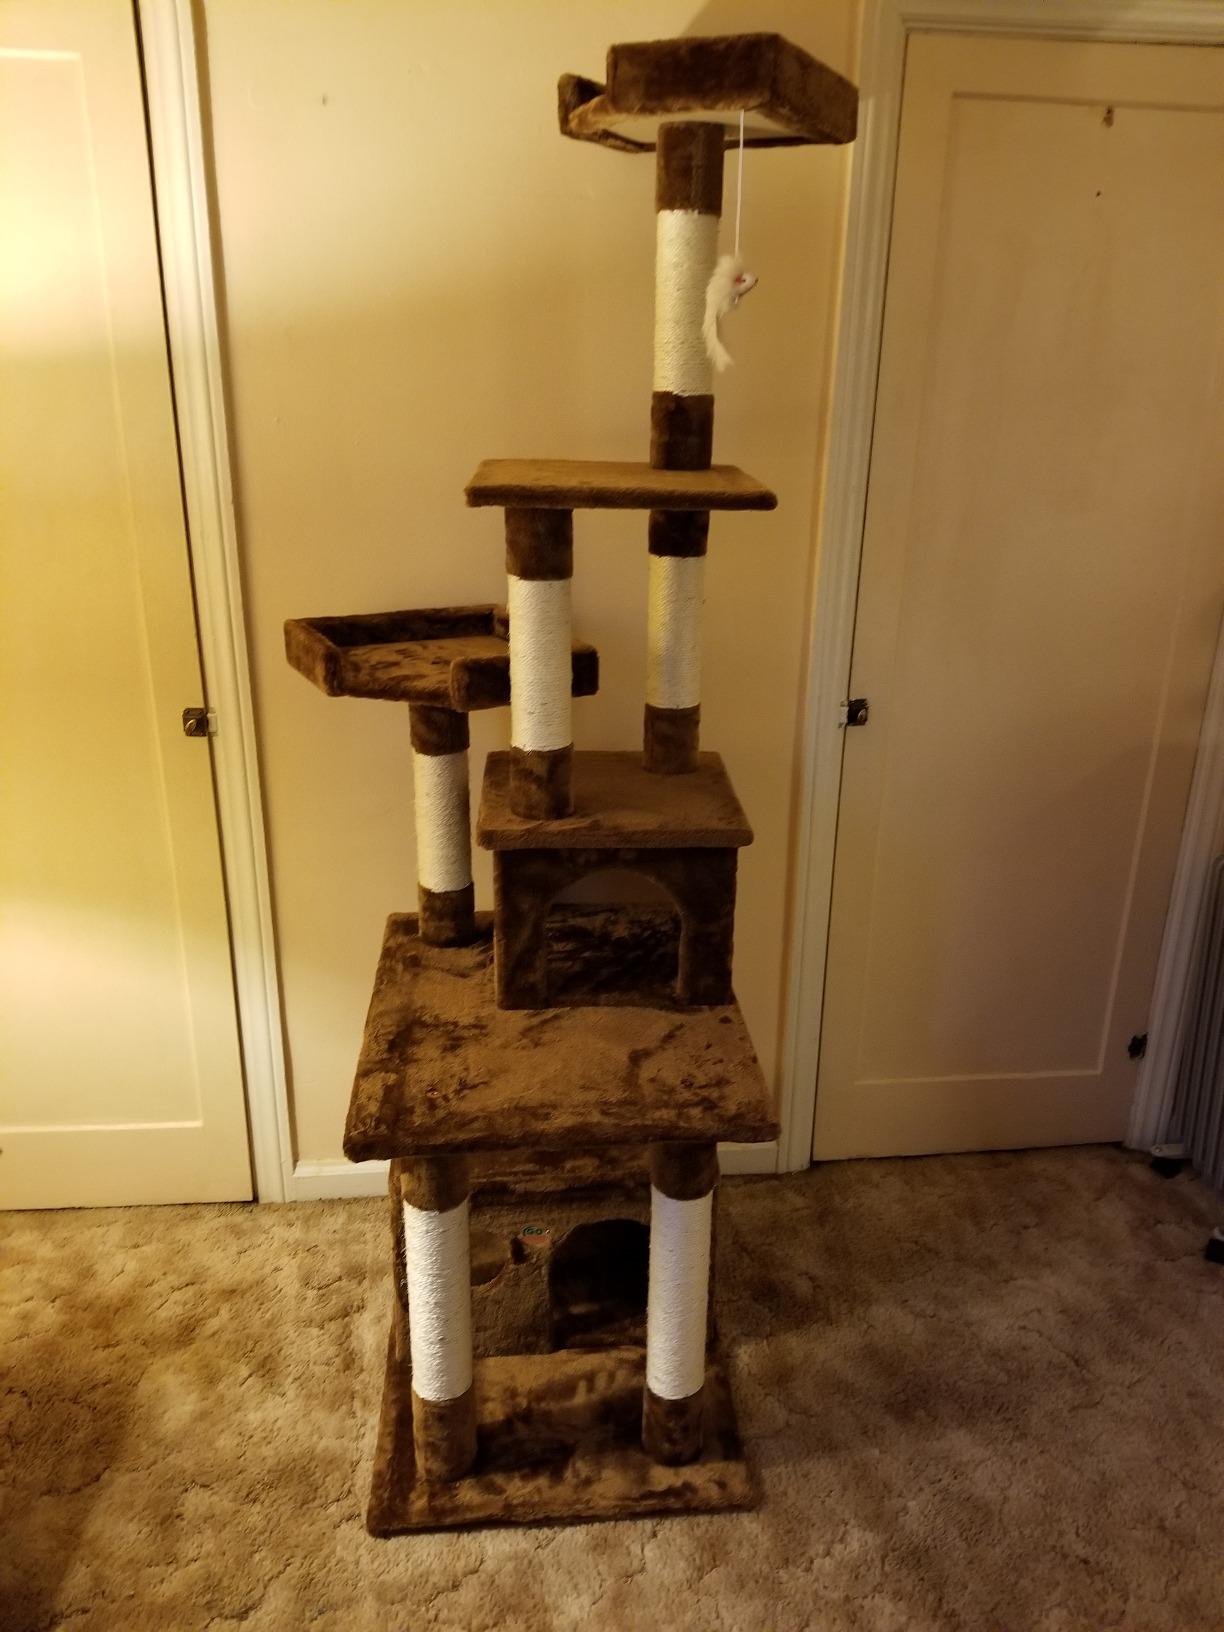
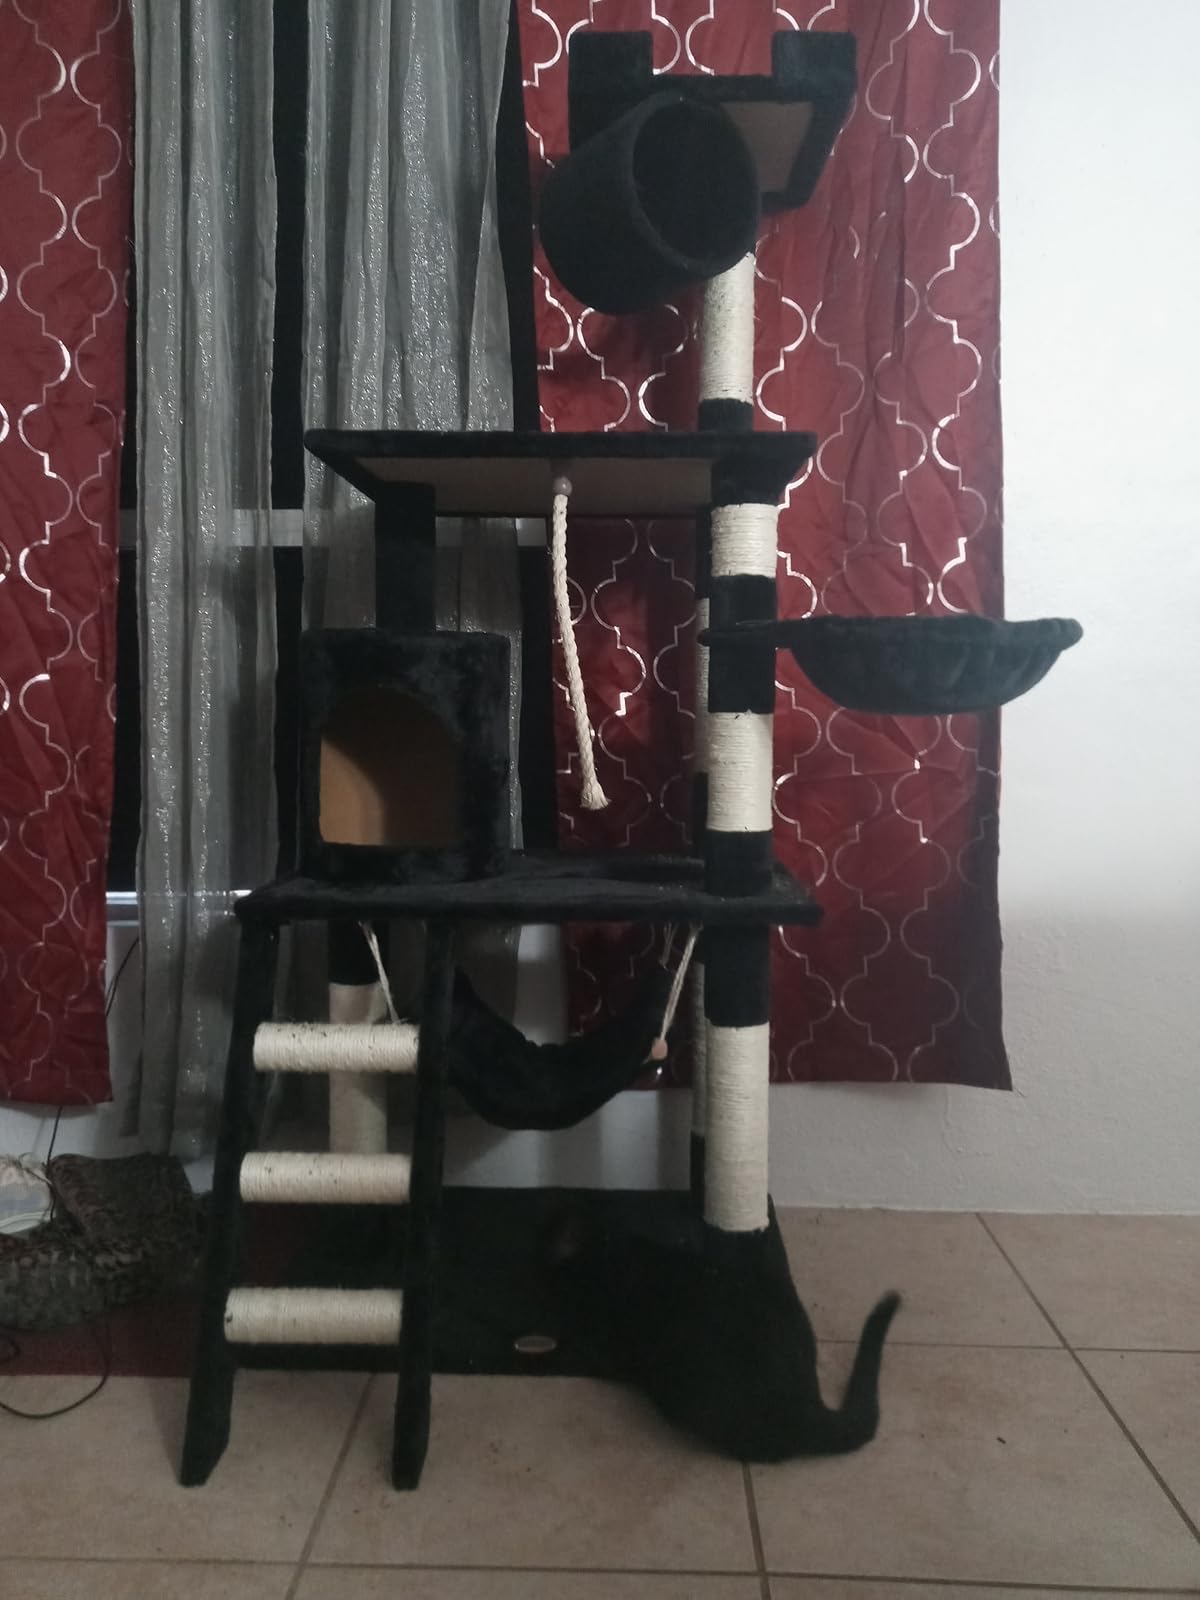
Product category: items_cat tree
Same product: no